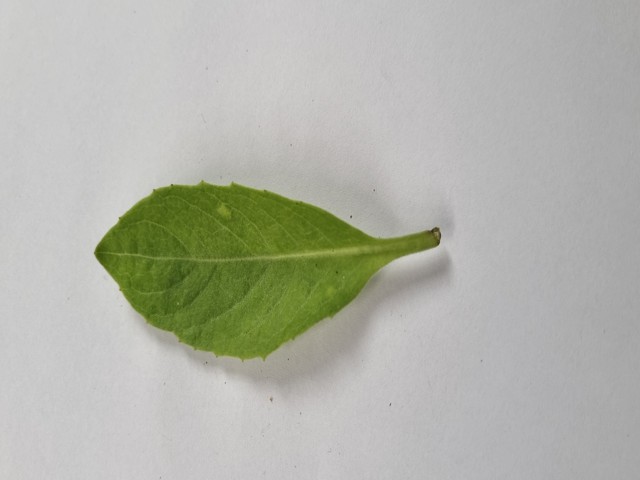
Plant: gainura